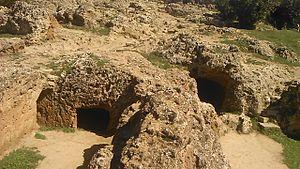
Grottes Ibn Khaldoun reflètent l' importante période historique précieuse histoire de l'Algérie. This is a photo of a natural site in Algeria identified by the ID frenda w tiaret dz
La wilaya de Tiaret est une wilaya algérienne située à l'ouest du pays dans la région des hauts plateaux. C'est une région à vocation agro-pastorale.